Second voyage of HMS Beagle

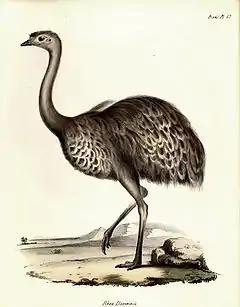
Illustration of Darwin's rhea, published in 1841 in John Gould's description of birds collected on "Beagle" voyage

Back at Montevideo, Darwin was introduced to Conrad Martens, the replacement artist brought on board "Beagle" after Augustus Earle had to leave due to health problems. They sailed south, putting in at Port Desire on 23 December, and the following day Darwin shot a guanaco which provided them with a Christmas meal. Early in the new year, Martens shot a rhea which they enjoyed eating before Darwin realised that this was the elusive smaller rhea and preserved the remains. On 9 January 1834, further south, they reached Port St Julian and exploring the local geology in cliffs near the harbour Darwin found fossils of pieces of spine and a hind leg of "some large animal, I fancy a Mastodon". On 26 January, they entered the Straits of Magellan, and at St. Gregory's Bay, they met half-civilised Patagonian "giants" over tall, described by Darwin as "excellent practical naturalists". One told him that the smaller rheas were the only species this far south, while the larger rheas kept to the north, the species meeting around the Rio Negro.